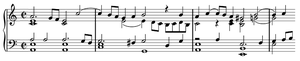
Premières mesures de la Pavana de Thomas Morley, extrait du Fitzwilliams Virginal Book n° 153.
Le Fitzwilliam Virginal Book est le plus important recueil de musique pour le virginal ou le clavecin en Angleterre à la fin du XVIᵉ siècle et au début du XVIIᵉ siècle. Il est conservé au Fitzwilliam Museum, à Cambridge.